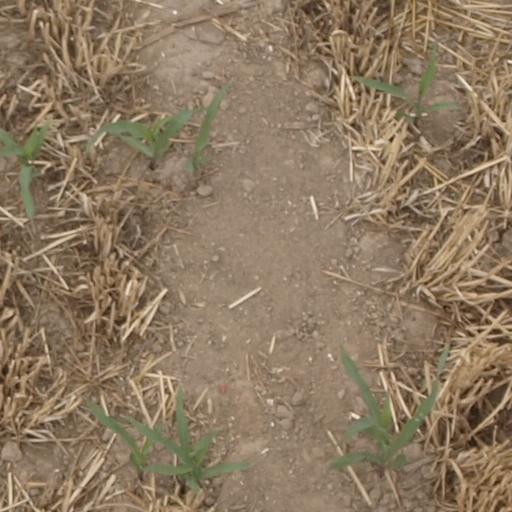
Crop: maize; corn